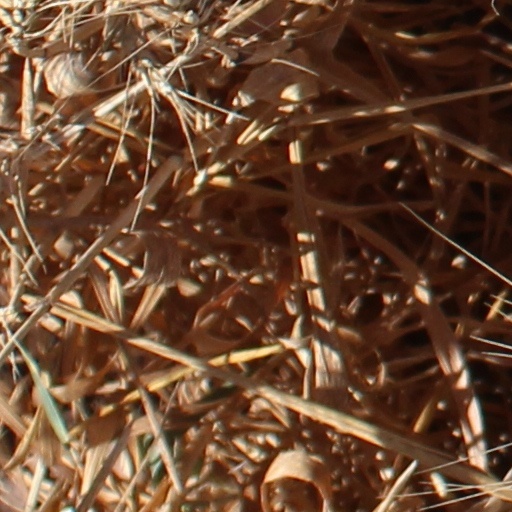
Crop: wheat